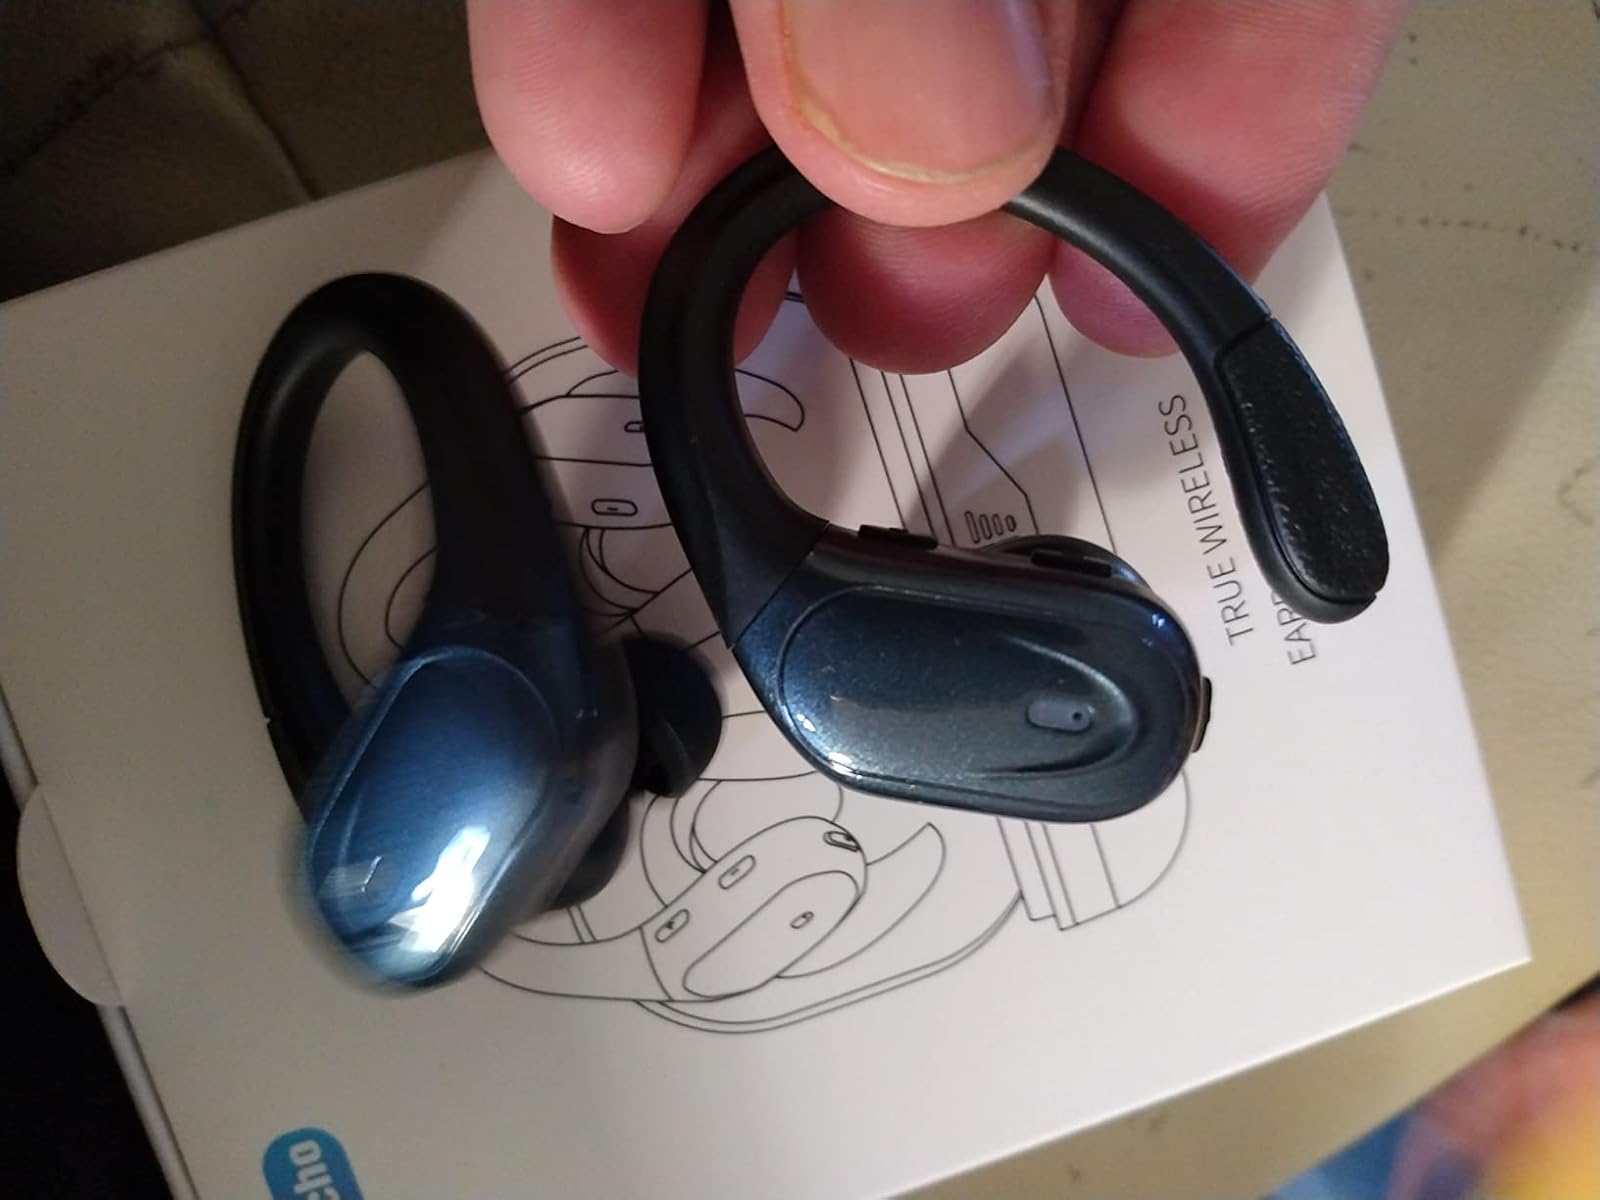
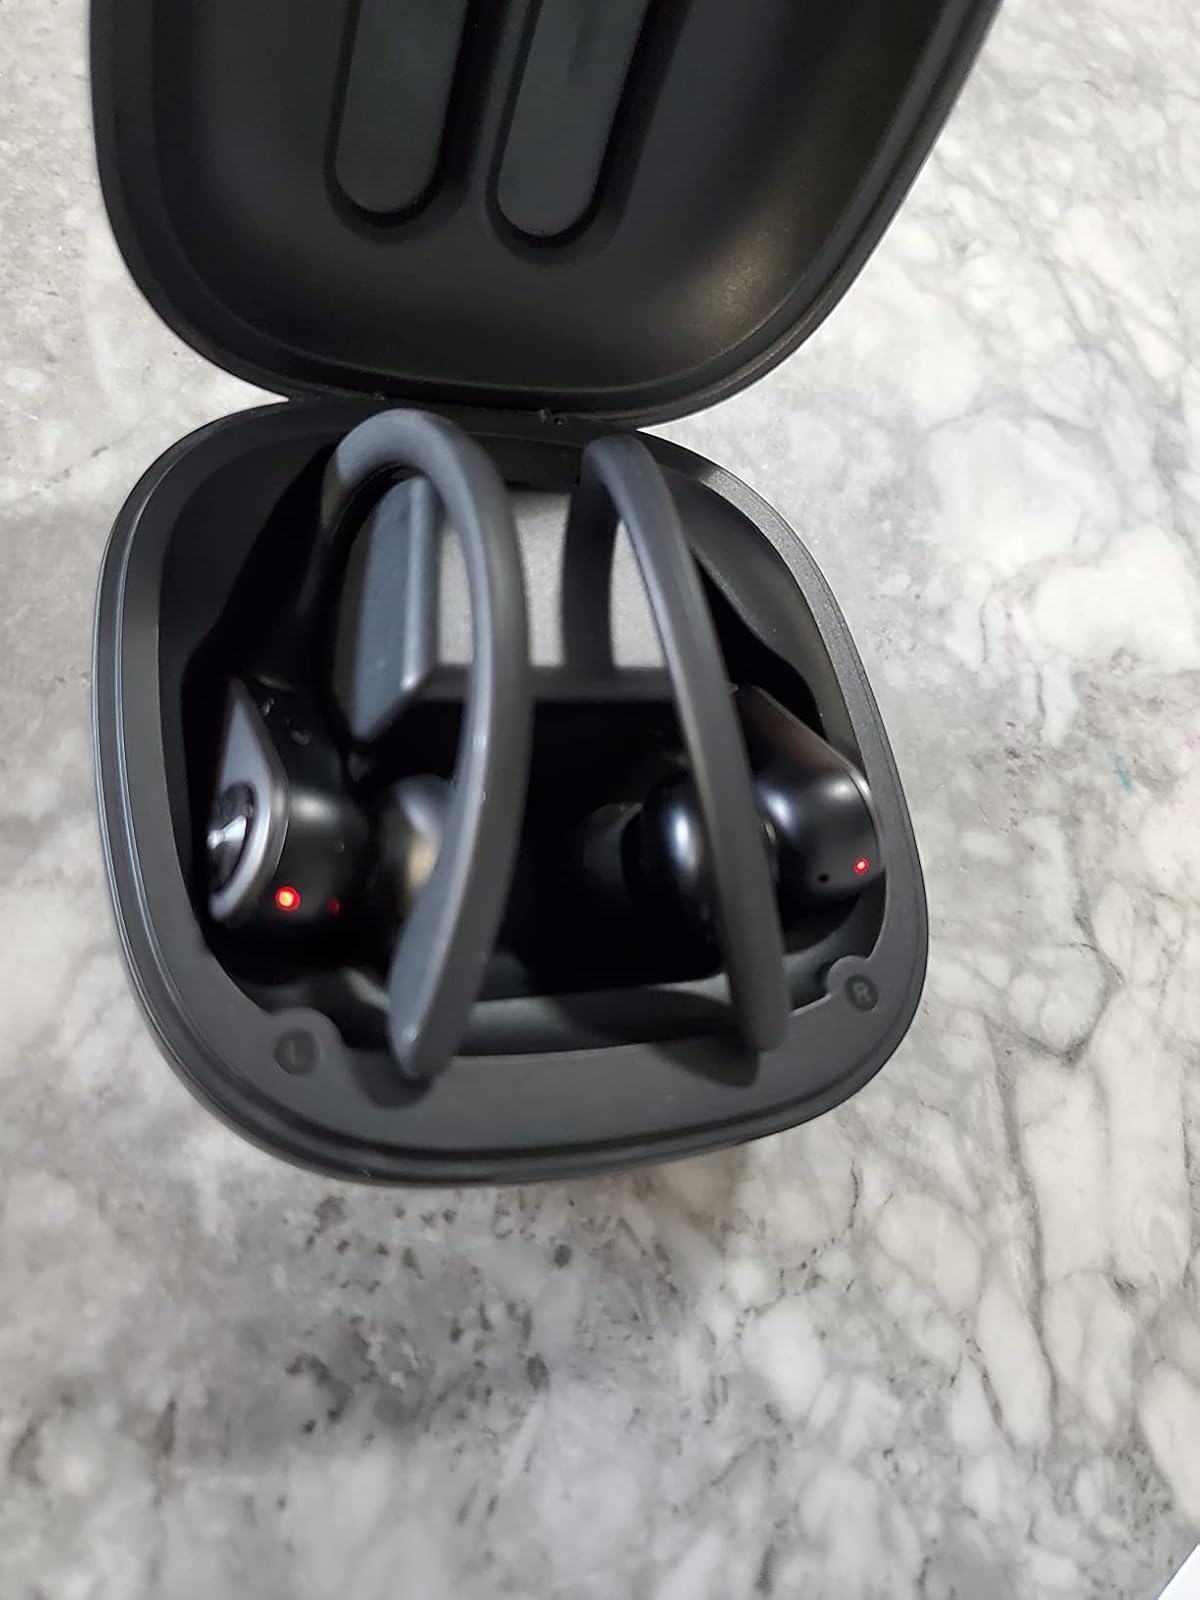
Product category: earbuds
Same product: no